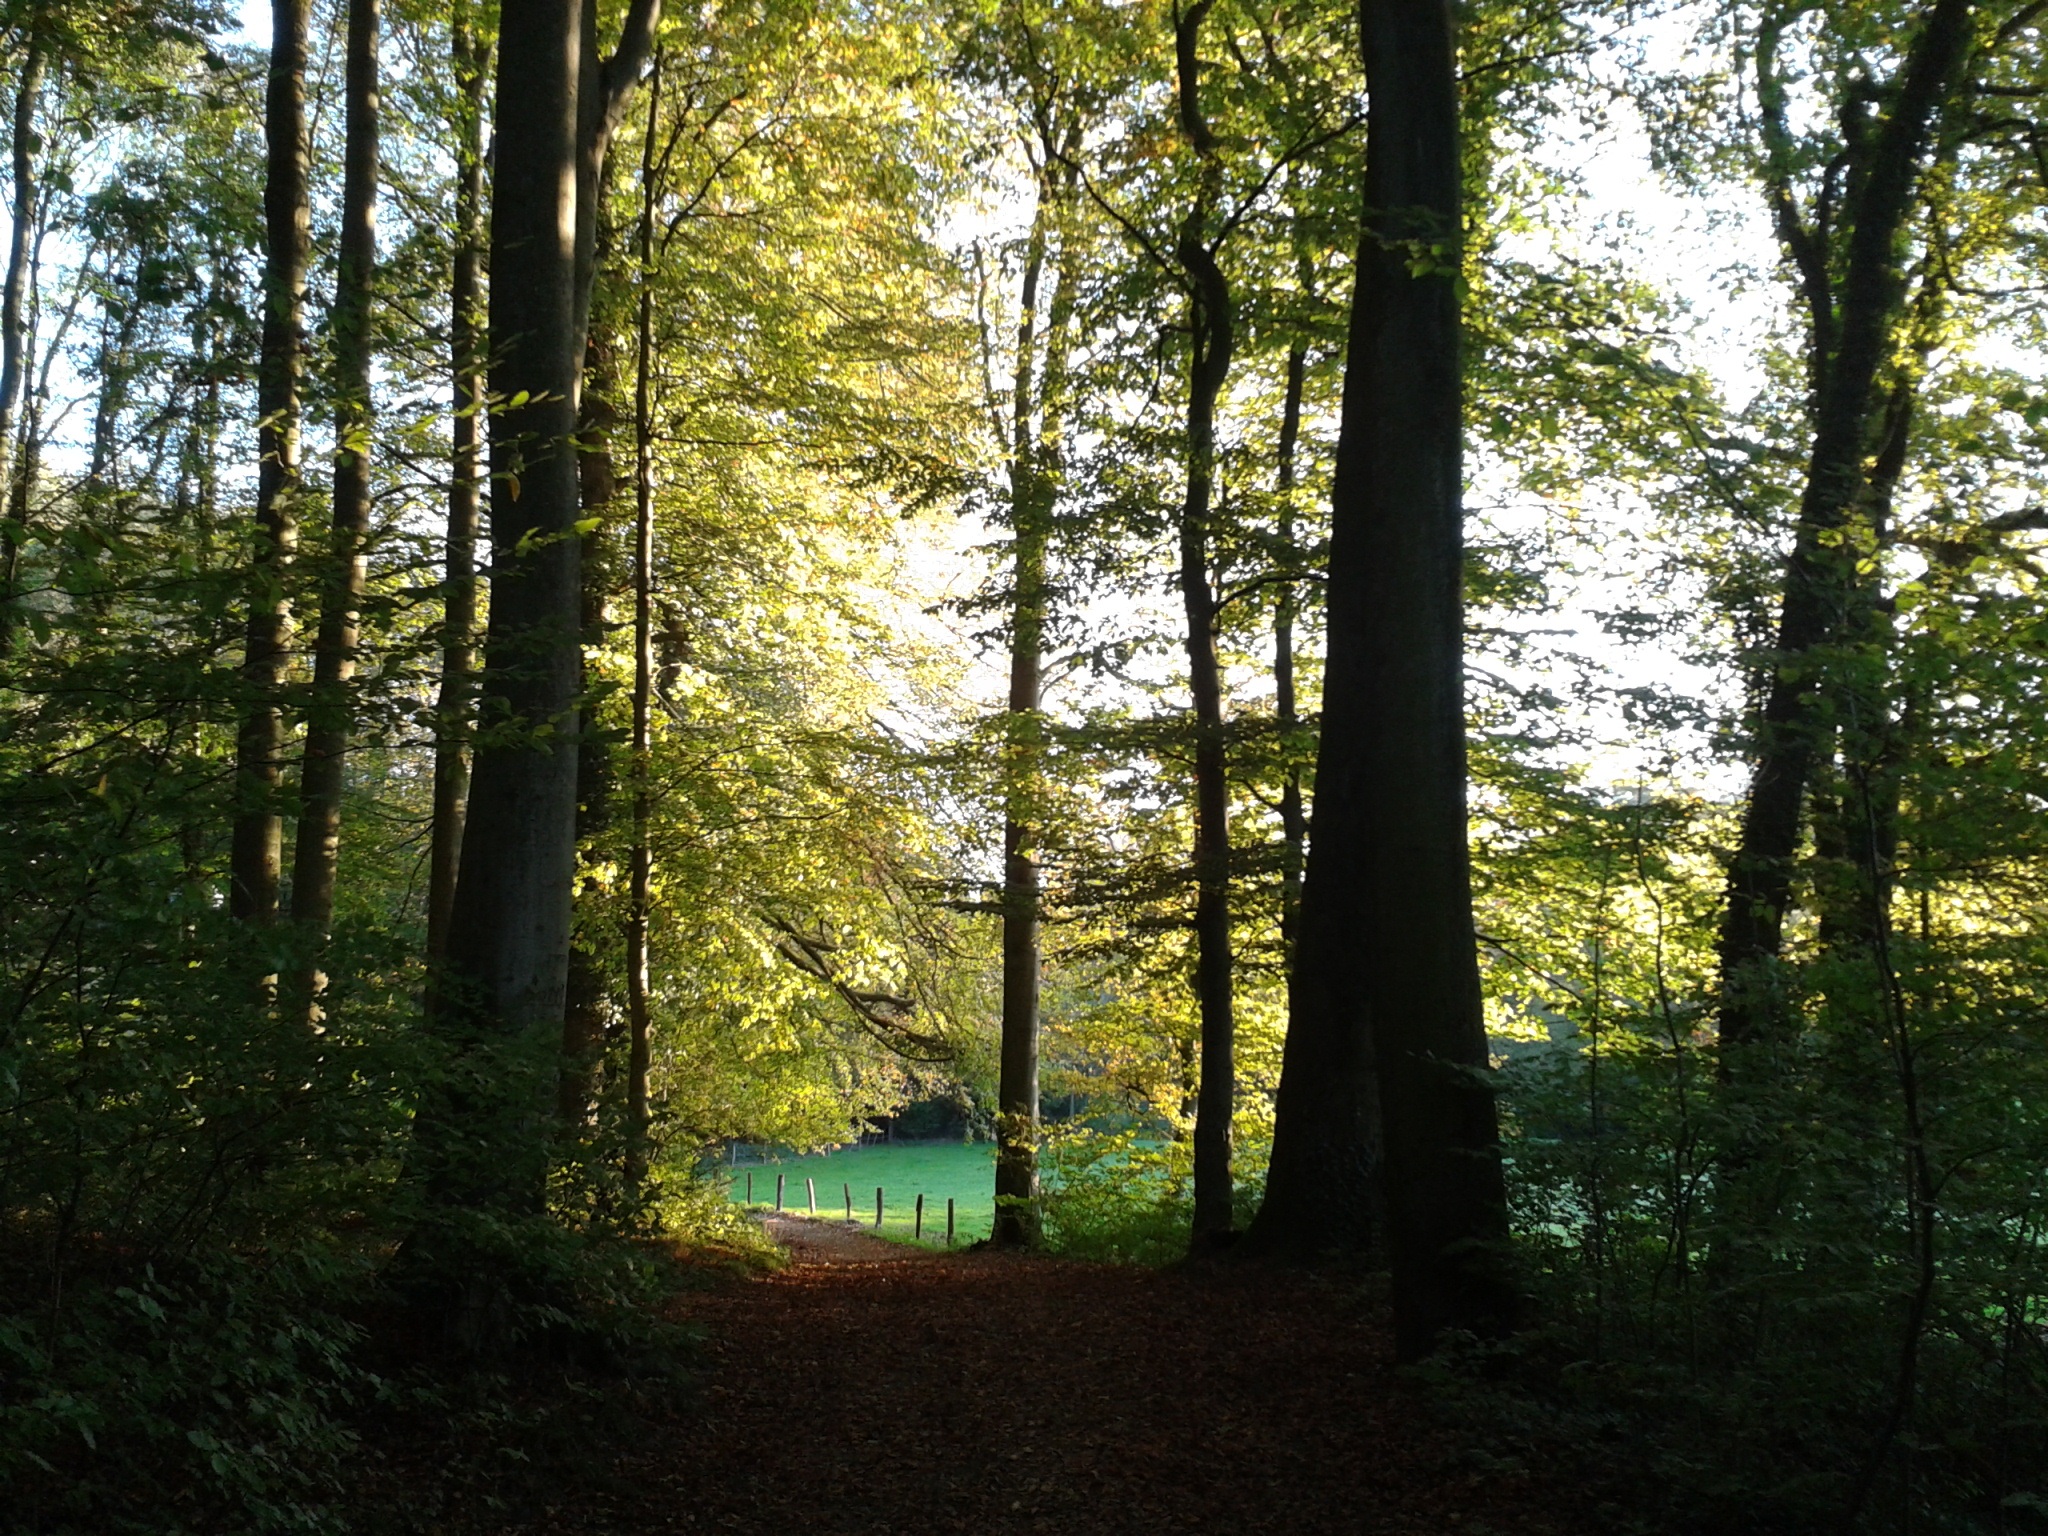
landscape, tree, nature, forest, wilderness, plant, hiking, trail, sunlight, leaf, atmosphere, walk, green, autumn, season, trees, deciduous, grove, woodland, habitat, mood, away, ecosystem, back light, forest path, biome, old growth forest, natural environment, woody plant, temperate broadleaf and mixed forest, temperate coniferous forest